Iñigo Lekue

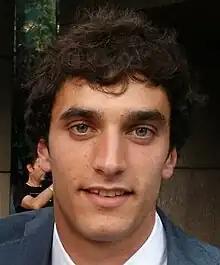
Lekue in 2017

Iñigo Lekue Martínez (born 4 May 1993) is a Spanish professional footballer who plays as a right or left-back for Athletic Bilbao.